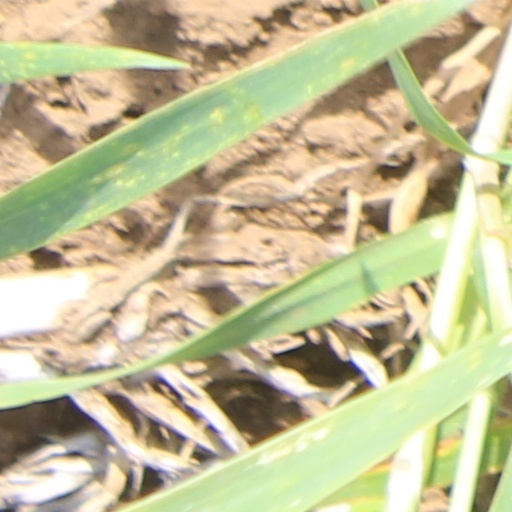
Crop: wheat